Fecal impaction

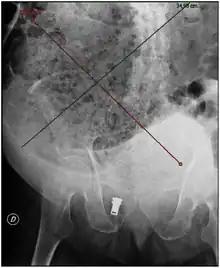
Plain abdominal X-ray showing a large fecal impaction extending from the pelvis upwards to the left subphrenic space and from the left towards the right flank, measuring over 40 cm in length and 33 cm in width.

A fecal impaction or an impacted bowel is a solid, immobile bulk of feces that can develop in the rectum as a result of chronic constipation (a related term is fecal loading which refers to a large volume of stool in the rectum of any consistency). Fecal impaction is a common result of neurogenic bowel dysfunction and causes immense discomfort and pain. Its treatment includes laxatives, enemas, and pulsed irrigation evacuation (PIE) as well as digital removal. It is not a condition that resolves without direct treatment.